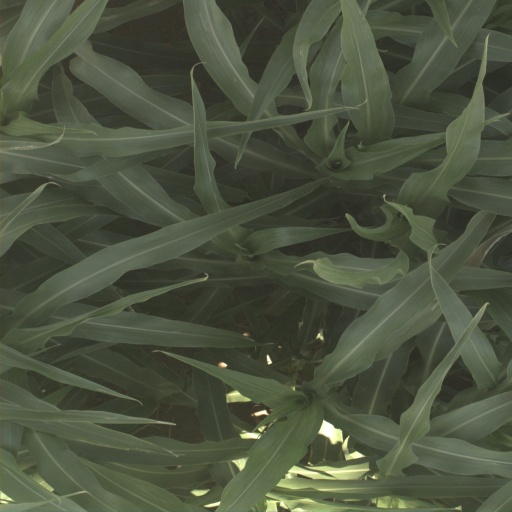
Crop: sorghum